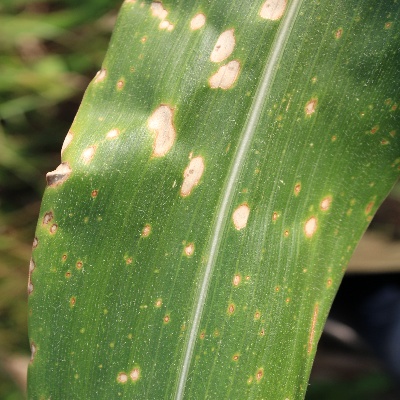
Crop: Maize
Condition: leaf blight